Etruria Works

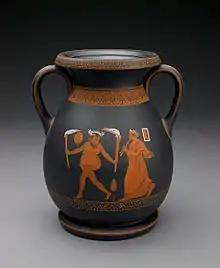
Neoclassical "Black Basalt" Ware vase by Wedgwood, c. 1815 AD, imitating "Etruscan" and Greek vase painting style.

The Etruria Works was a ceramics factory opened by Josiah Wedgwood in 1769 in a district of Stoke-on-Trent, Staffordshire, England, which he named Etruria. The factory ran for 180 years, as part of the wider Wedgwood business.